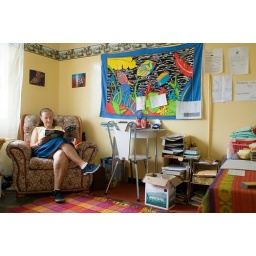
A Peace Corps Volunteer spends her spare time reading a book in her house in Botswana.